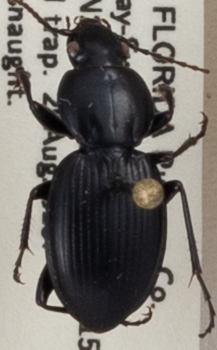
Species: Cyclotrachelus faber
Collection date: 2019-08-29
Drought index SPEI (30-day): -0.52
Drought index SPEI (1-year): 1.25
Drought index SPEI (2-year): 2.09